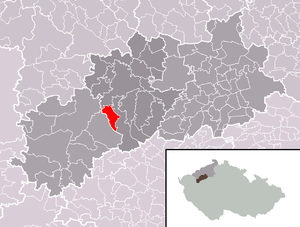
Libořice est une commune du district de Louny, dans la région d'Ústí nad Labem, en République tchèque. Sa population s'élevait à 347 habitants en 2018.